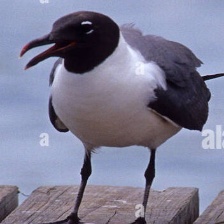
Species: LAUGHING GULL
Scientific name: LEUCOPHAEUS ATRICILLA